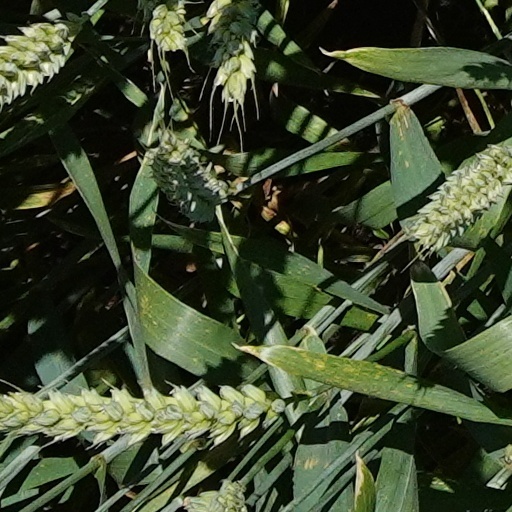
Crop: wheat